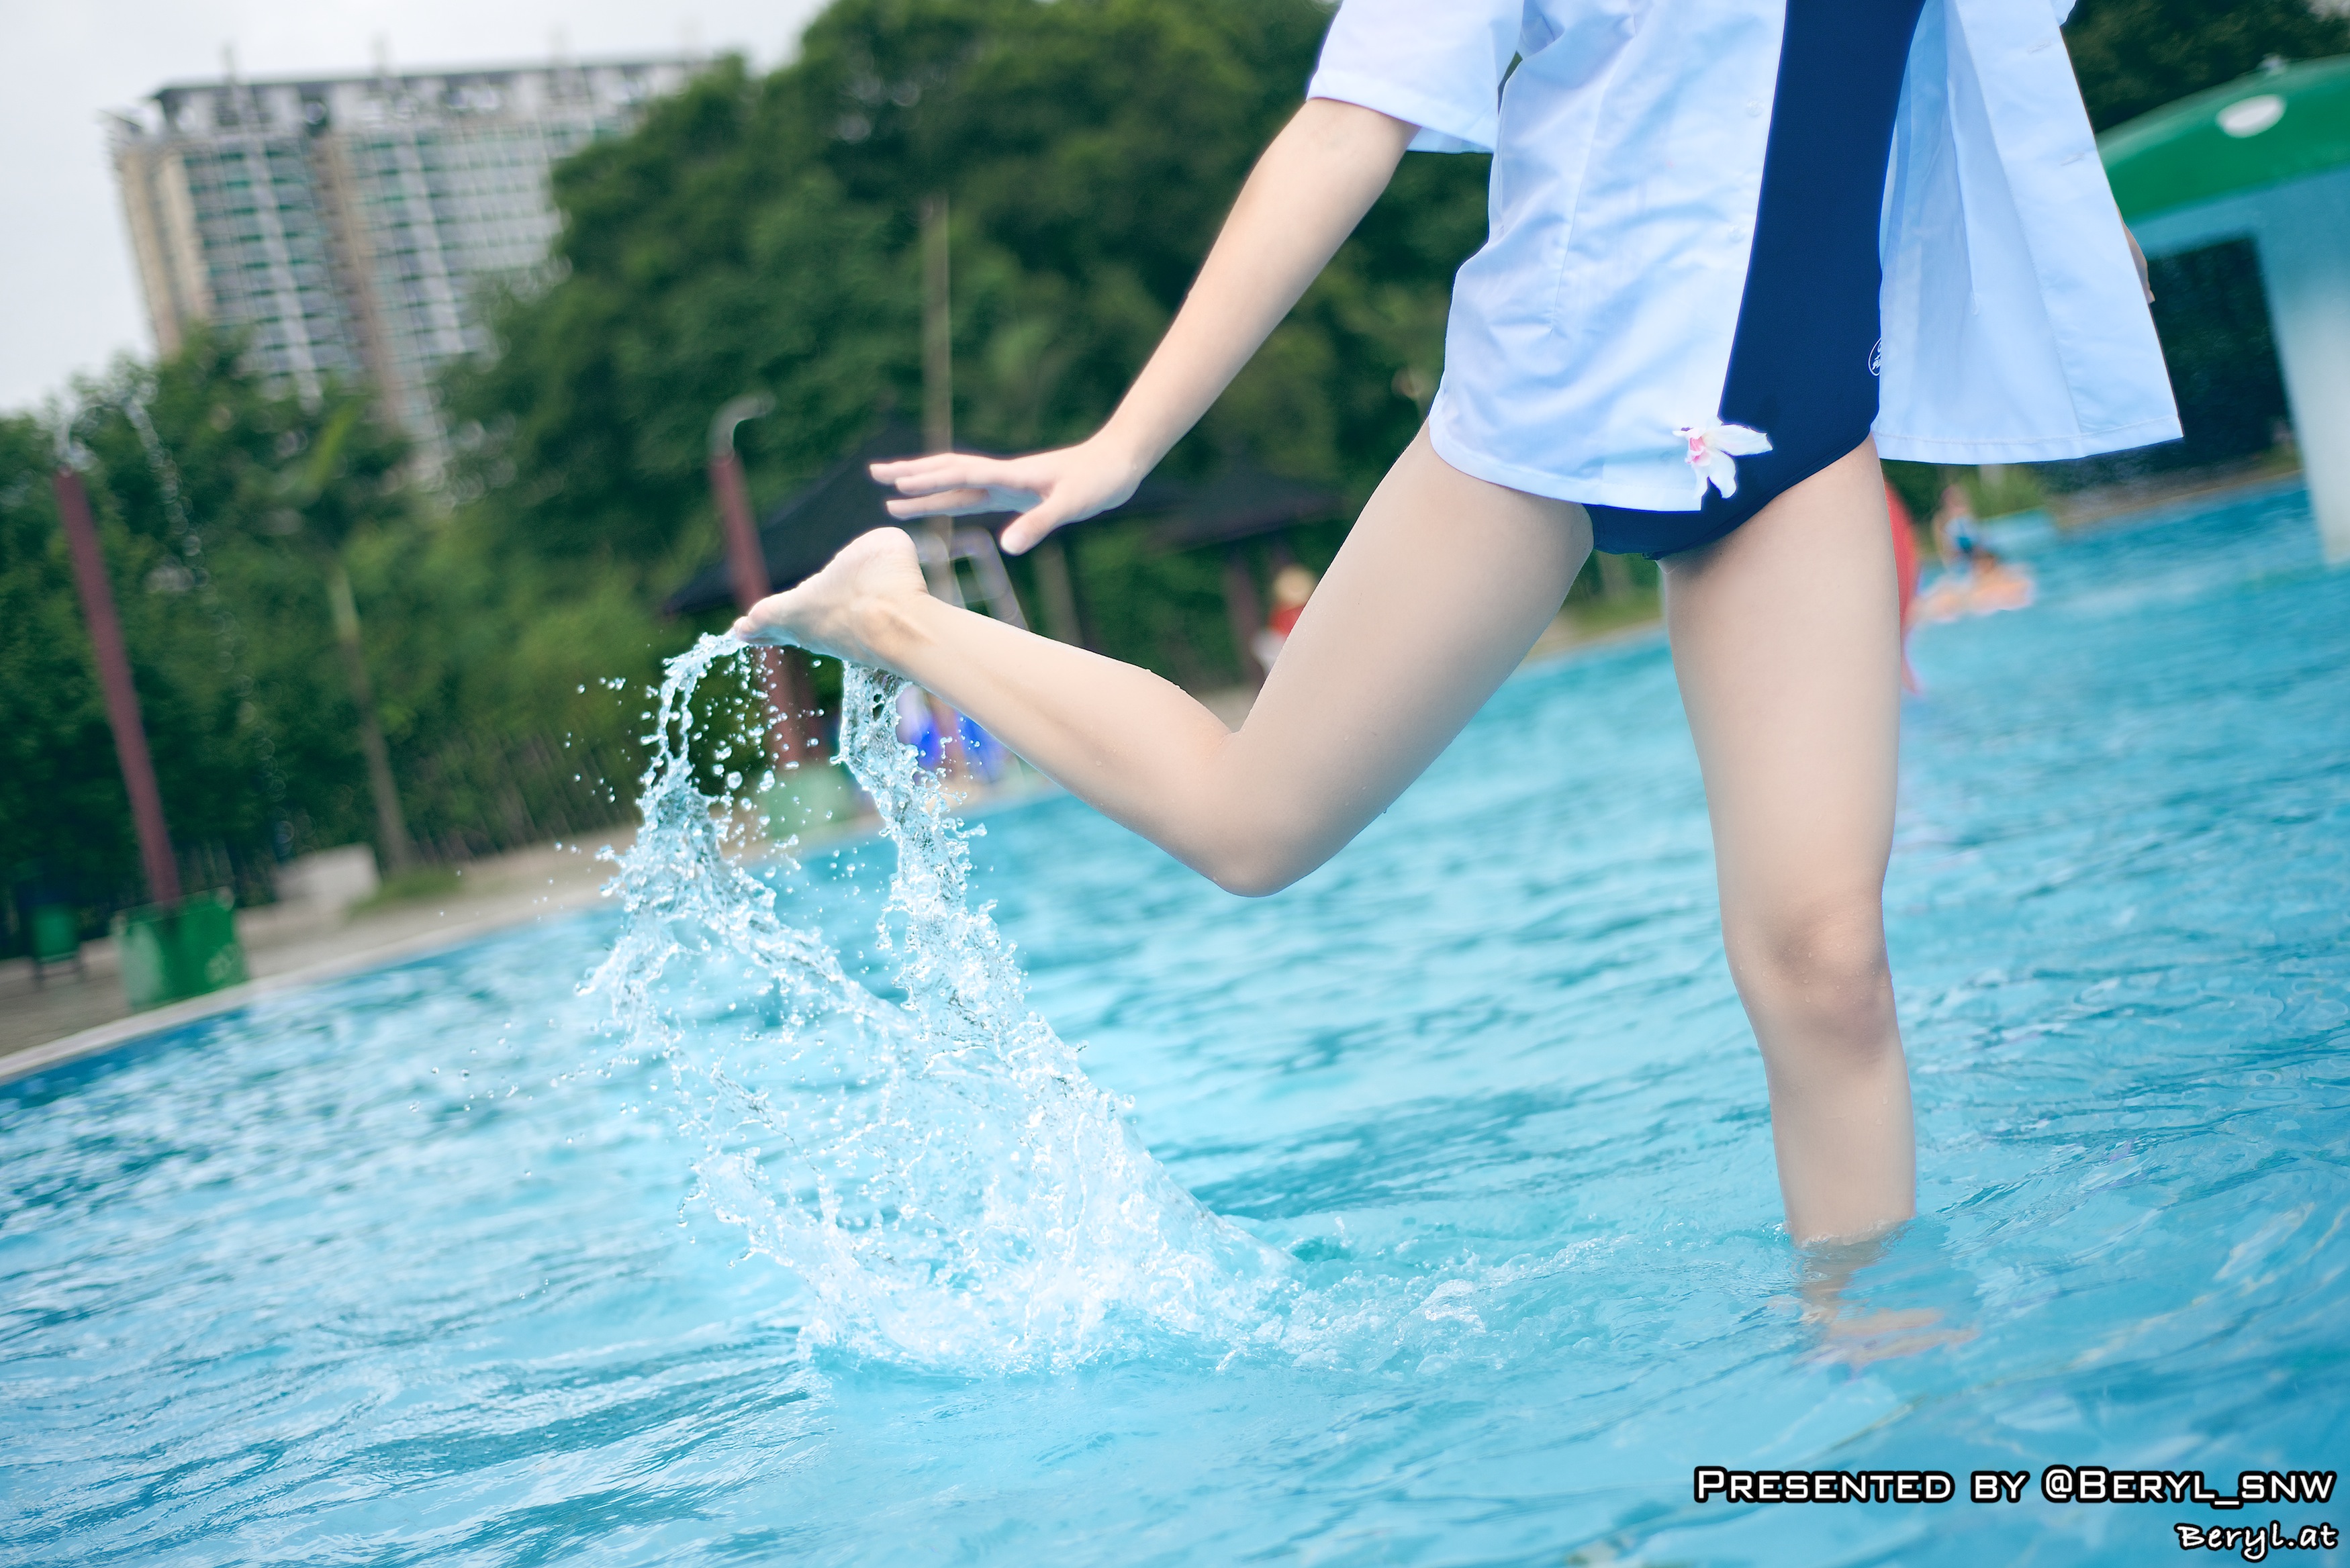
water, girl, cute, vacation, swim, swimming pool, blue, leisure, cosplay, cool image, school, water park, costume, comic, miku, hachune, hachunemiku